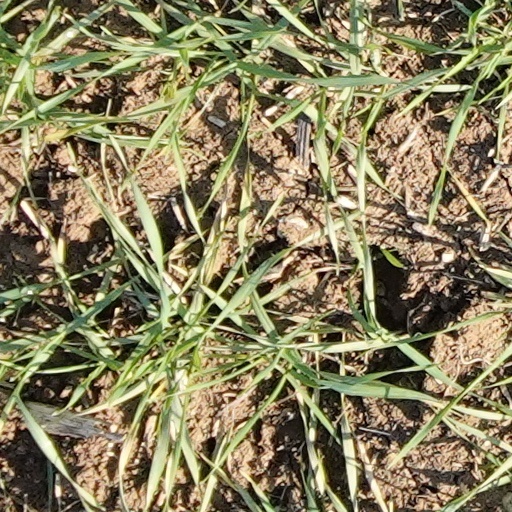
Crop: wheat